Pierre le Grand (pirate)

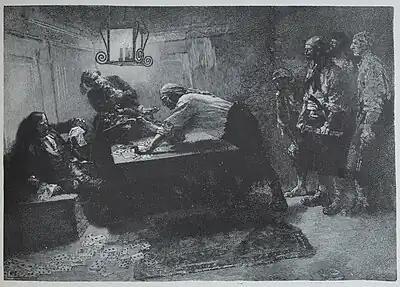
Pierre le Grand catches a Spanish captain off guard in his cabin. Engraving by Howard Pyle.

Pierre le Grand was a French buccaneer supposedly active during the 17th century. He is known to history from only one source, Alexandre Exquemelin's "Buccaneers of America", and thus his historical existence has been questioned. The accounts that Exquemelin gives of Le Grand and another buccaneer named Pierre Francois are also remarkably similar.